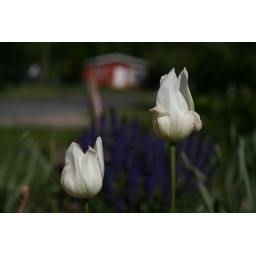
A close up of white tulips with a red house in the background